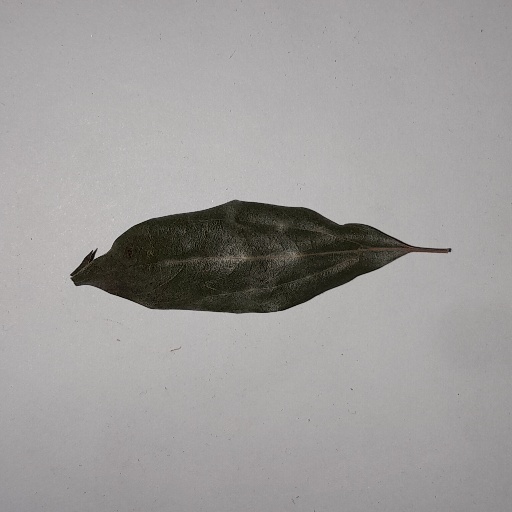
Species: Camphor
Leaf condition: Bacterial Spot